Solar-powered aircraft

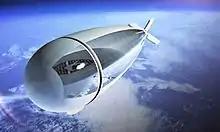
Stratobus high altitude airship

Solar Airship One is being developed by Euro Airship and is planning to launch a would tour in 2026 and fly by 25 countries in 20 days as it travels around the world non-stop.